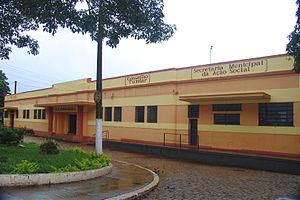
Bernardino de Campos est une municipalité brésilienne de l'État de São Paulo et la Microrégion d'Ourinhos.